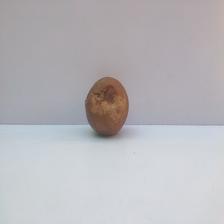
Size: Spoiled